List of international cricket five-wicket hauls at the Gabba

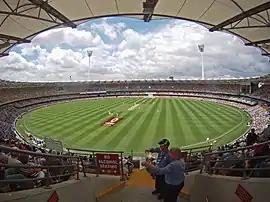
The Gabba during Test match between Australia and South Africa in 2012.

The Gabba, also known as Brisbane Cricket Ground, is an Australian sports stadium located in the Brisbane, Queensland suburb of Woolloongabba. It was first used in 1895 and is the home ground of the Queensland cricket team. It has been used for international cricket since 1931 when the ground hosted its first Test match. The first One Day International at the ground was held in 1979 and in 2006, the ground hosted its first Twenty20 International match. Women's international cricket was first played on the ground in 1985.